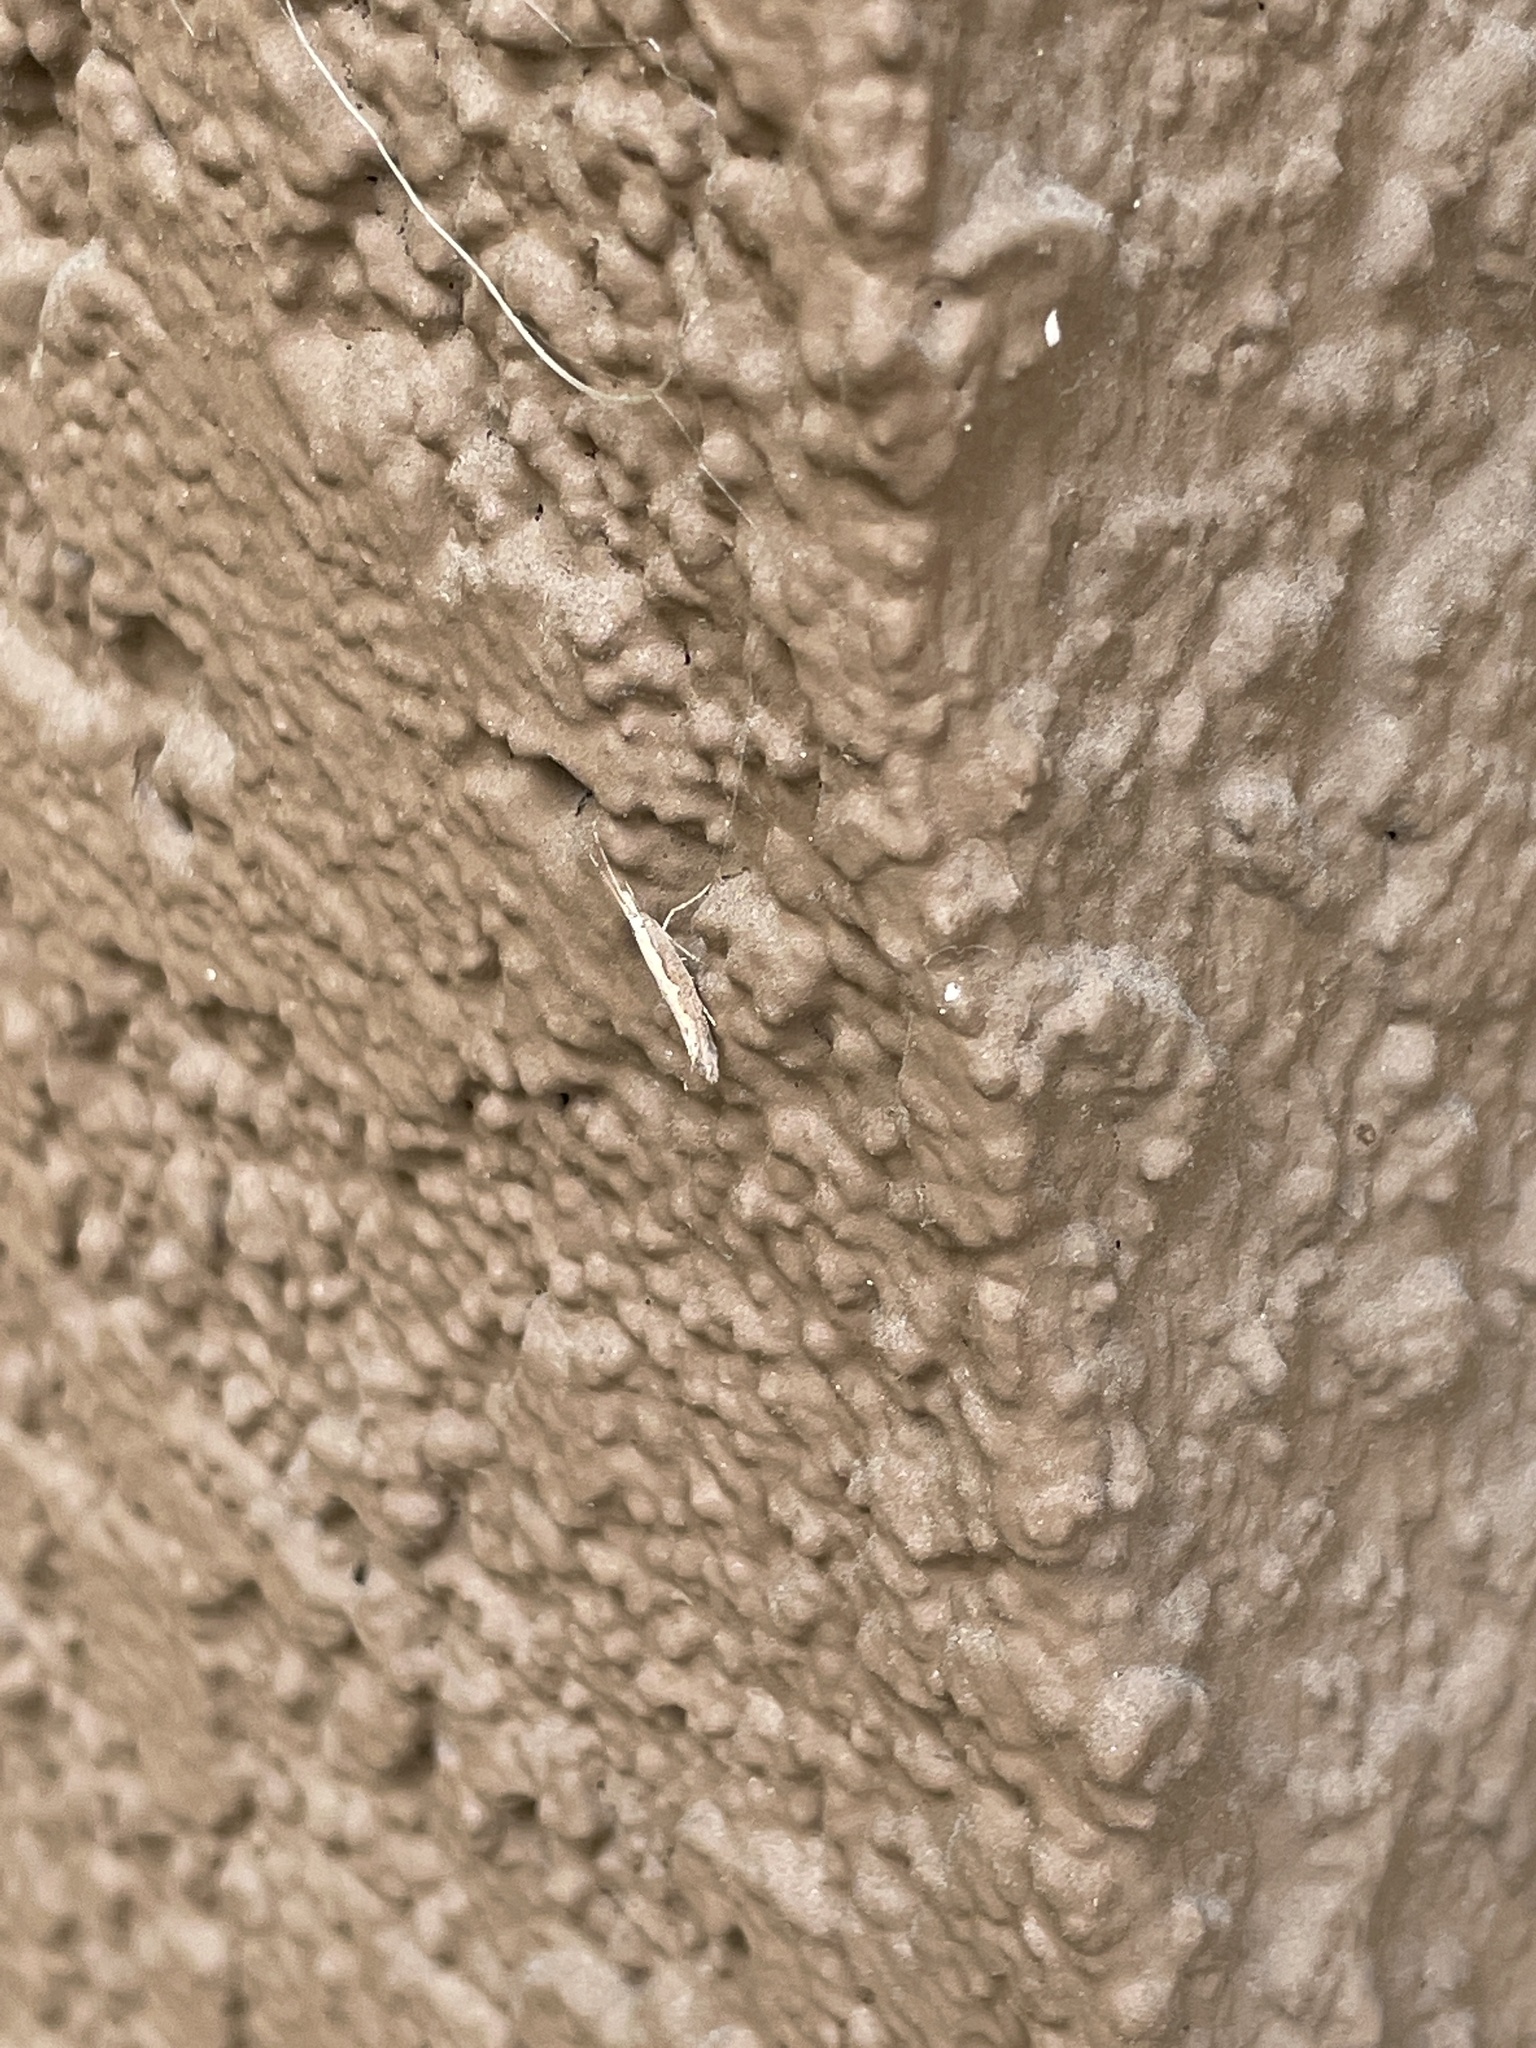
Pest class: diamondback_moth